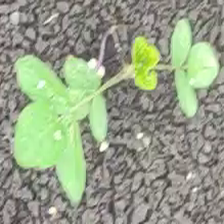
Weed species: Asian_Pigeonwings_(Clitoria Ternatea)